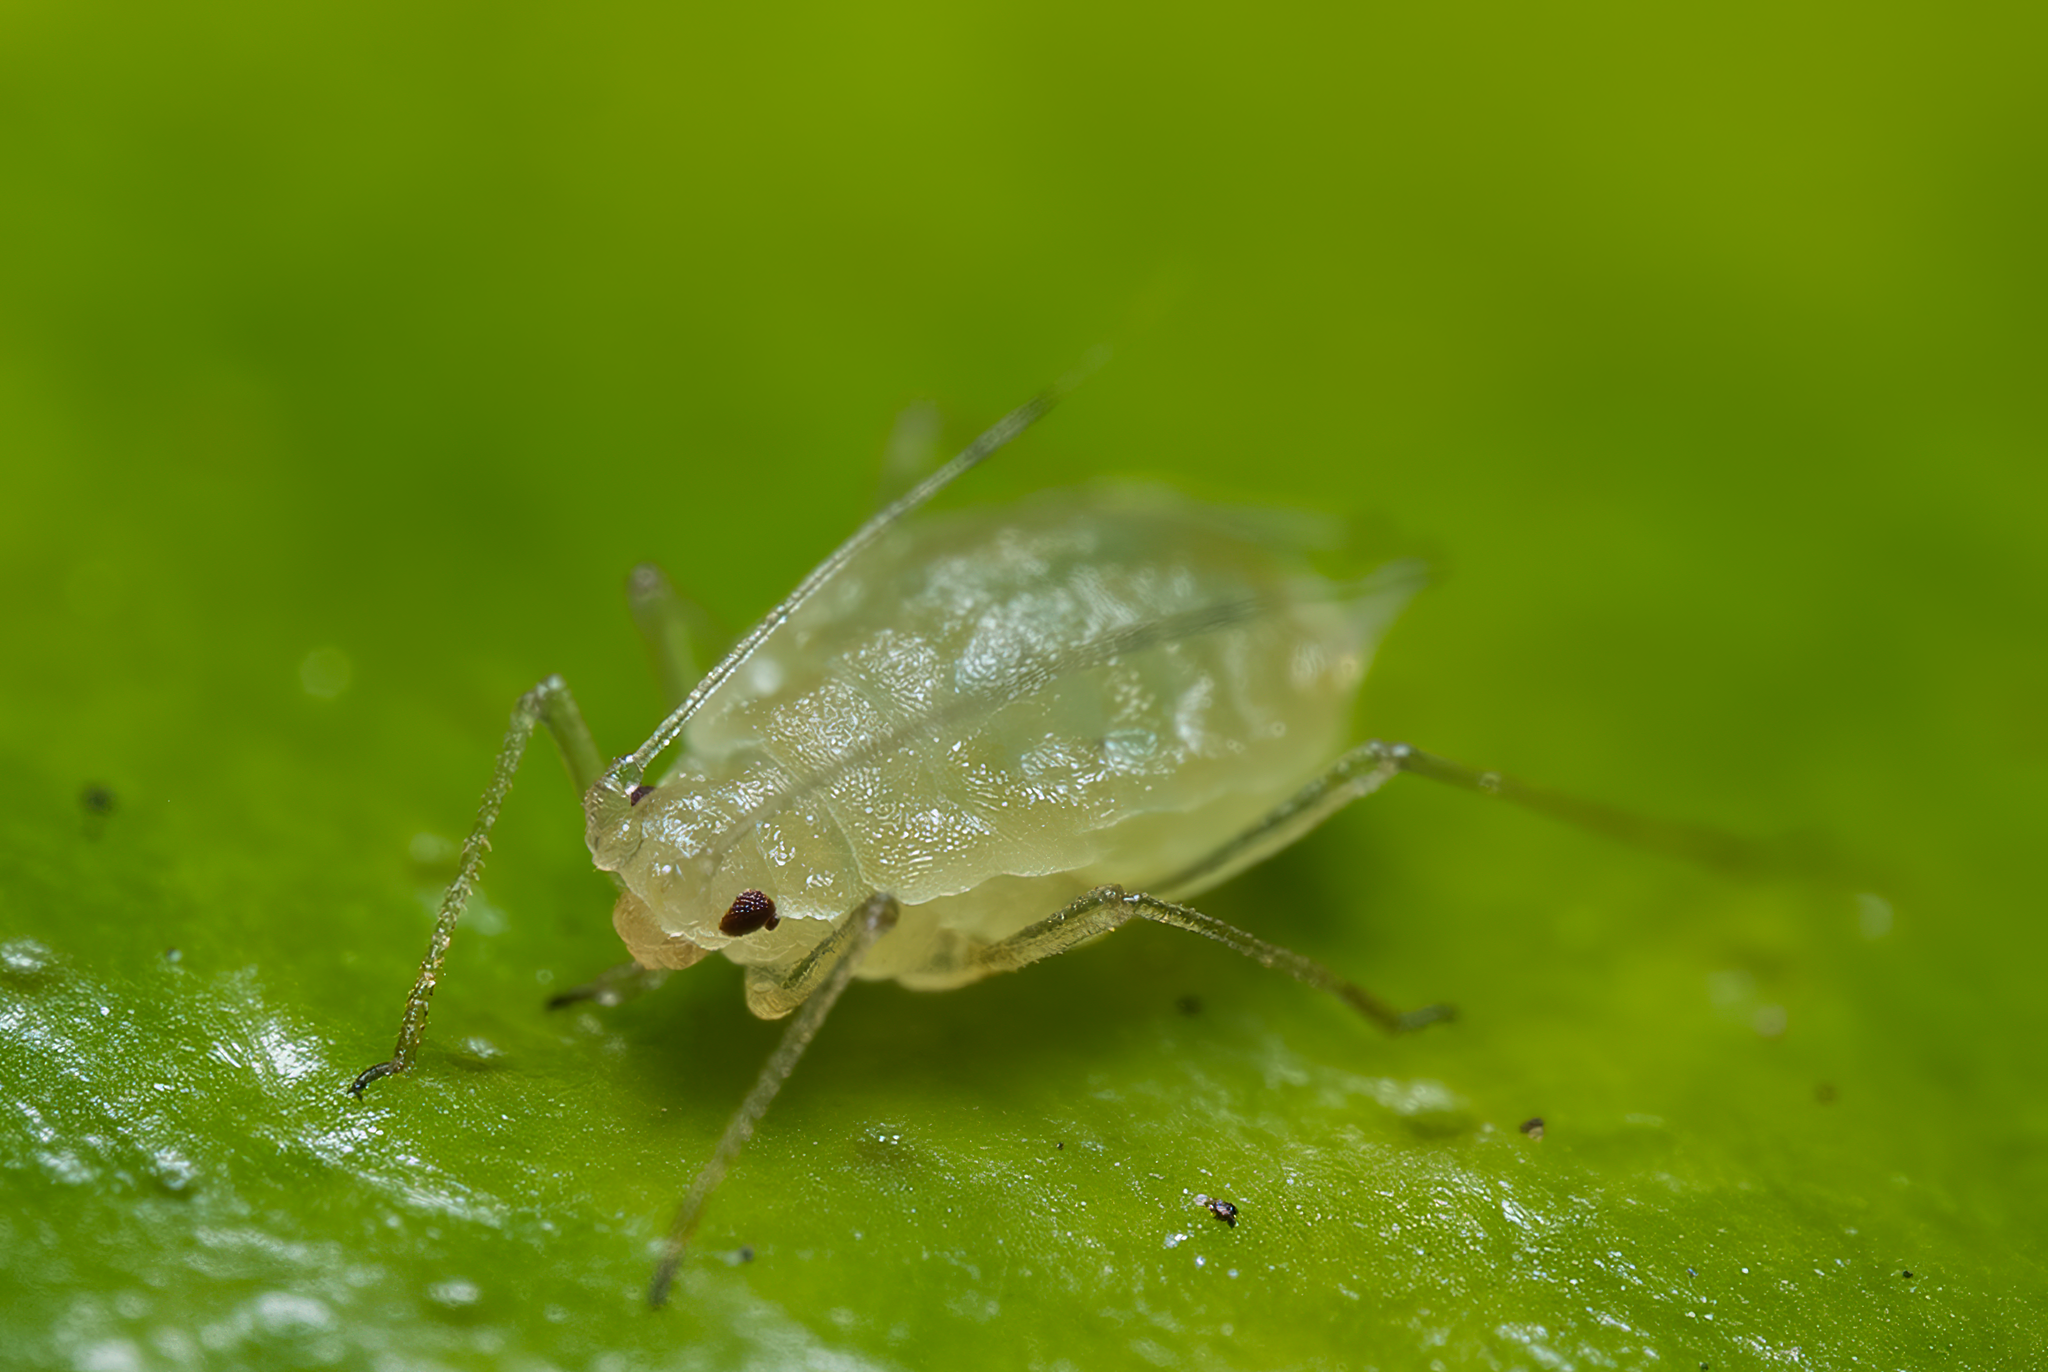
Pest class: green_peach_aphid